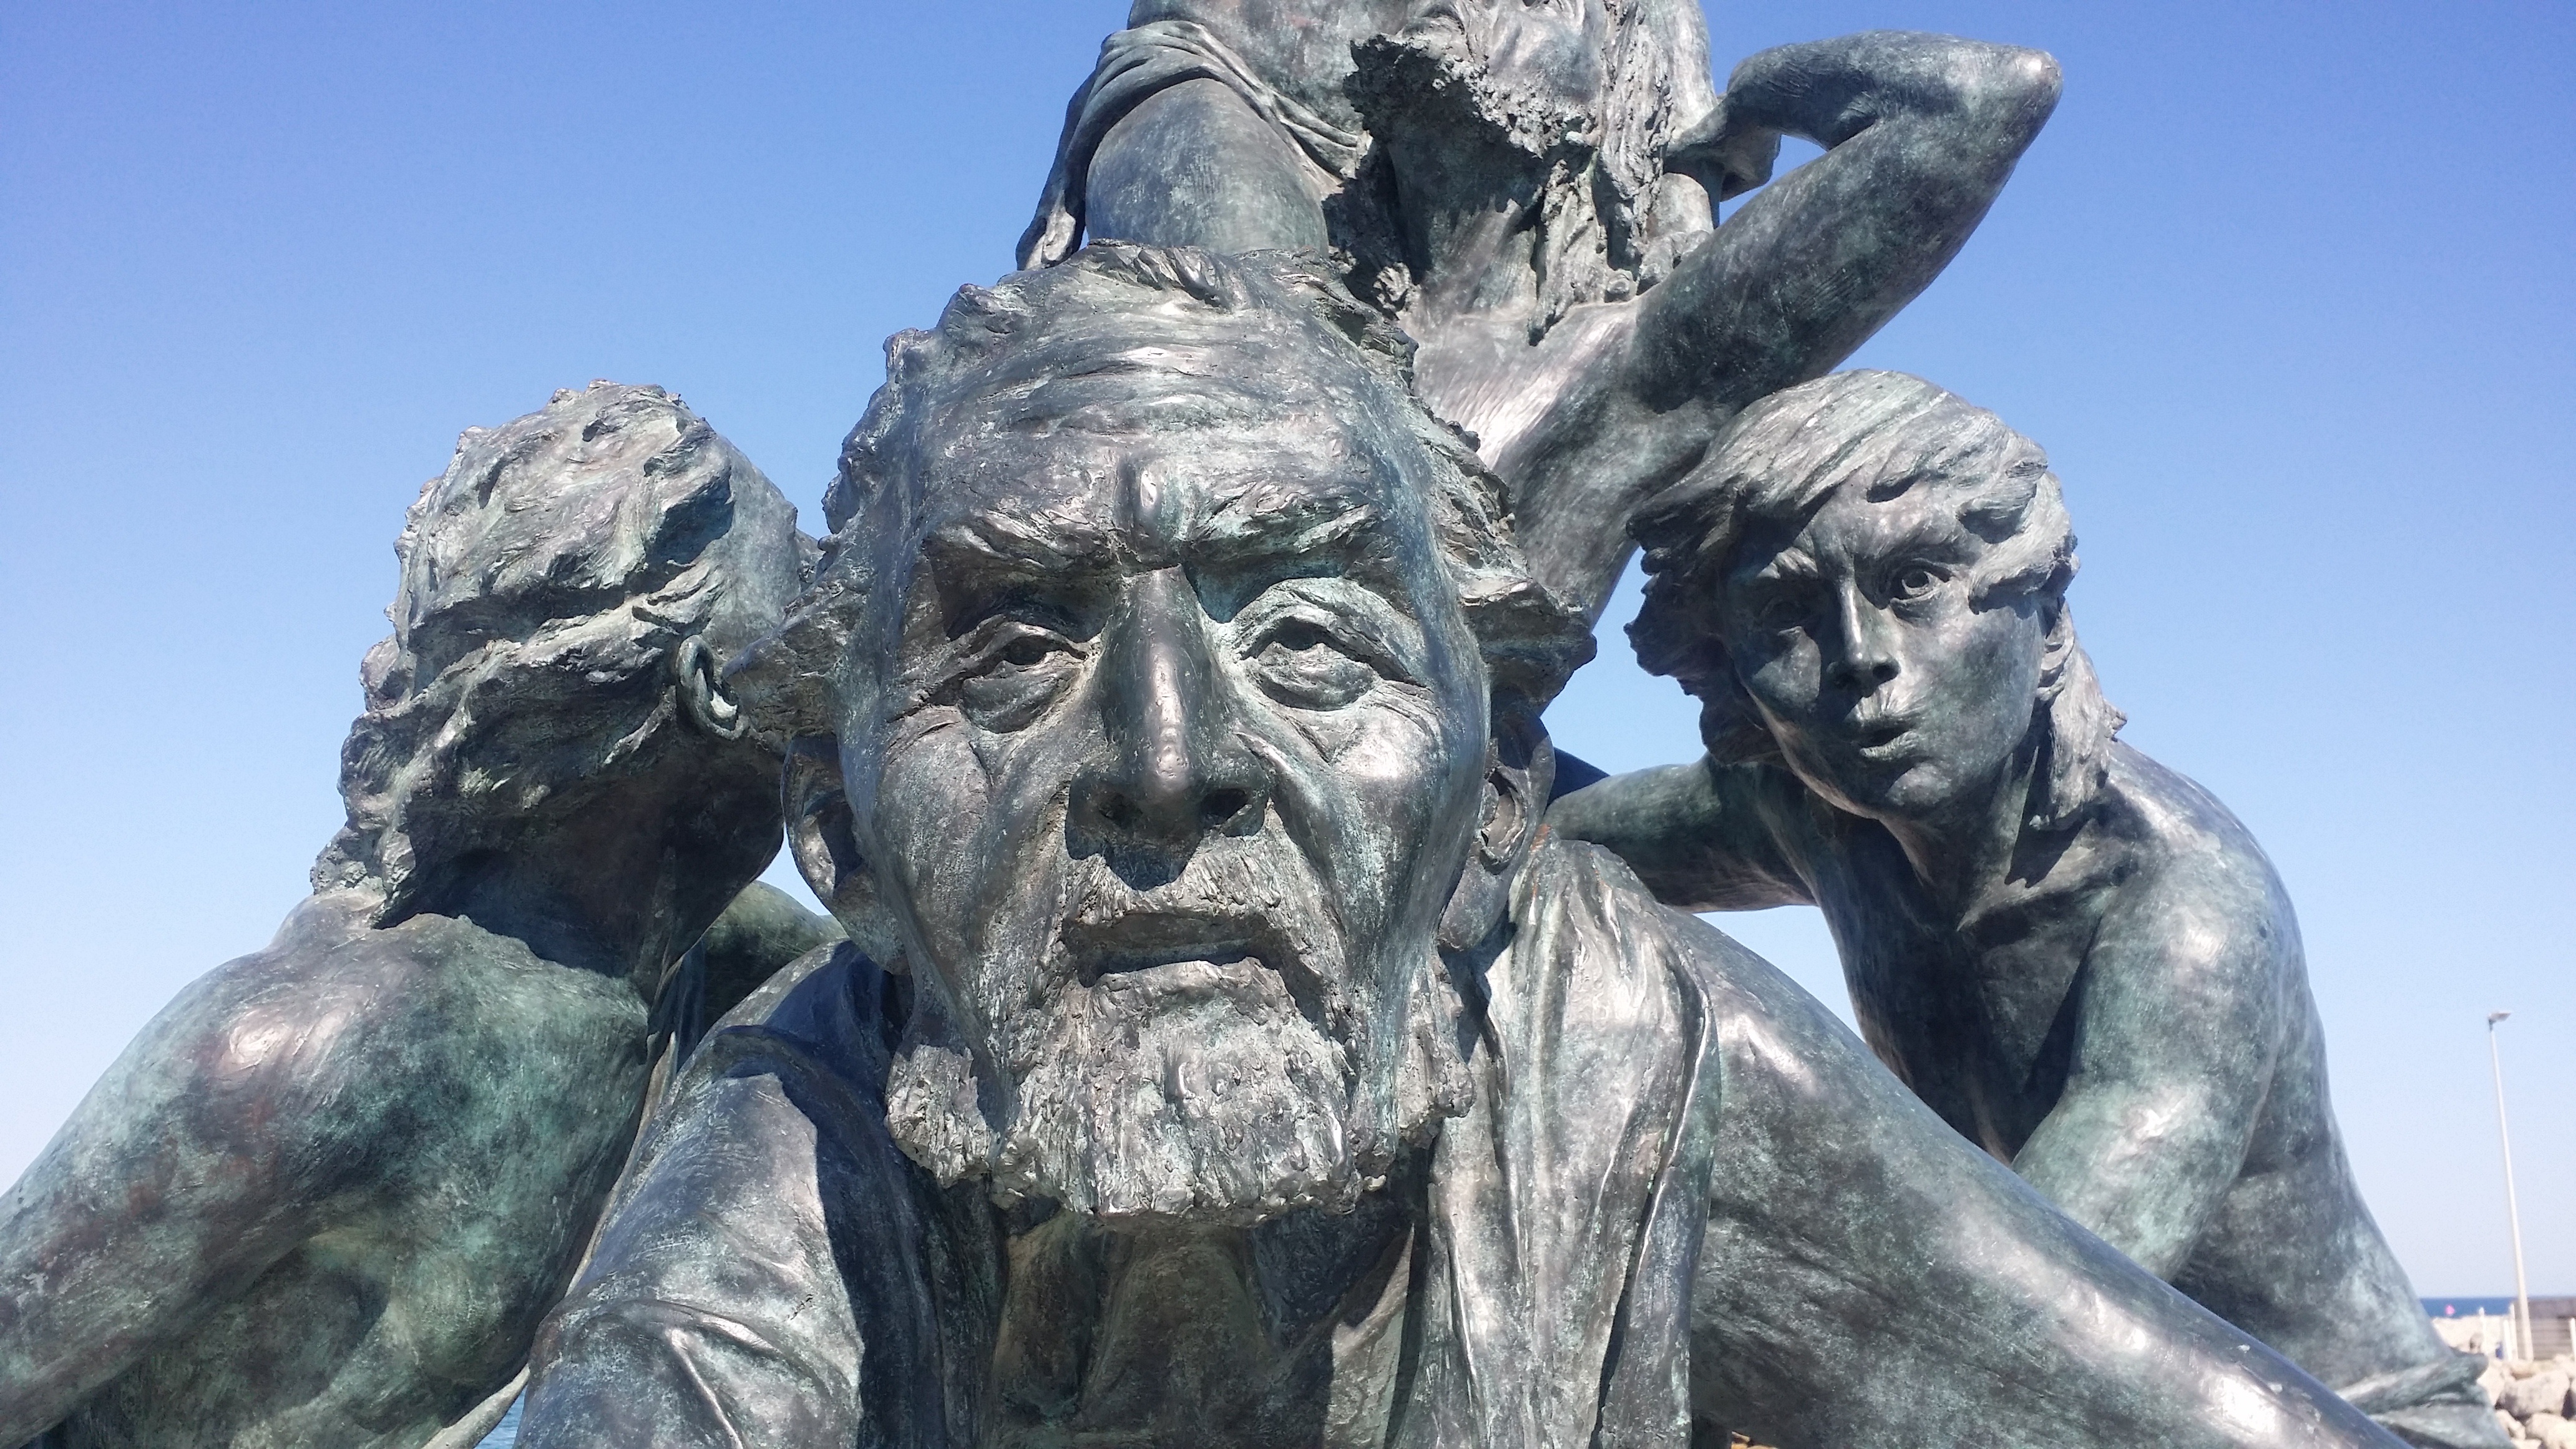
sky, monument, statue, blue, face, sculpture, art, nella buzcot, old man with children